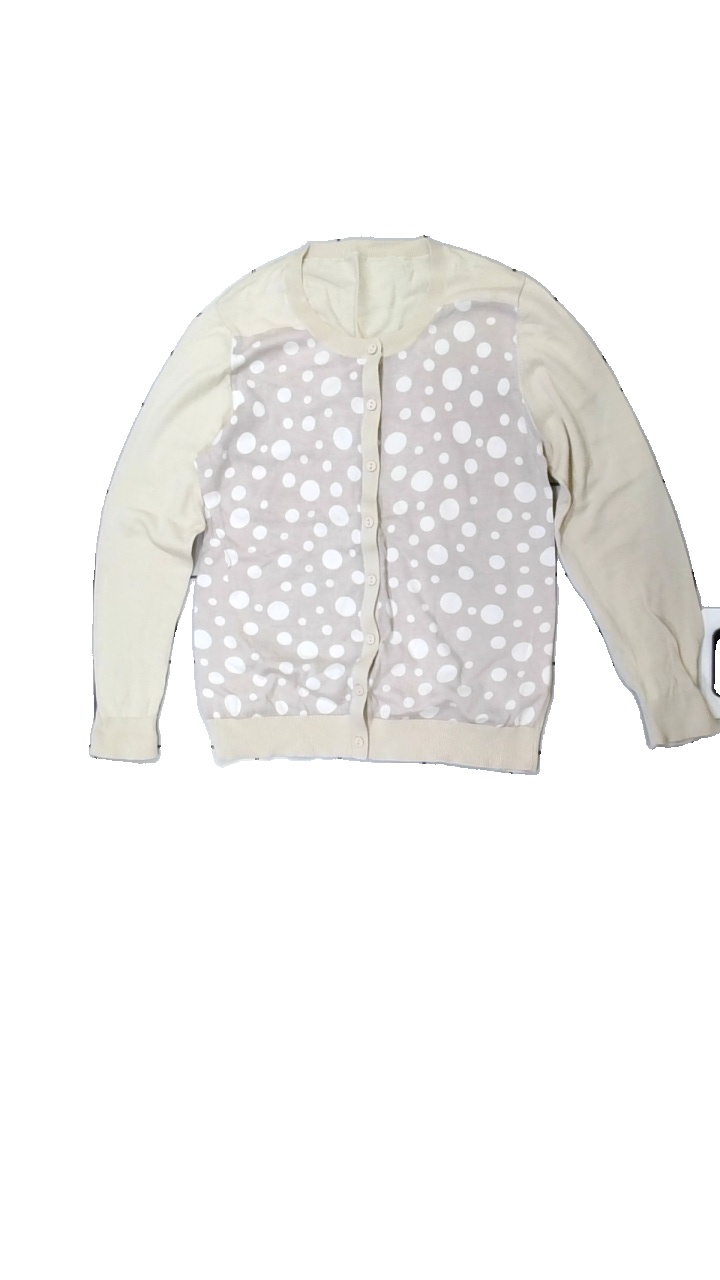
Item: Cardigan (Ladies)
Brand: Missing
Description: prickig kofta med knappar
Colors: Beige, Grey, White
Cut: Regular
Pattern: Dots
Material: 100% cotton
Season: All
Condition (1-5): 5
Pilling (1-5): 5
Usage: Reuse
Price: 50-100